Gordon B. Hinckley

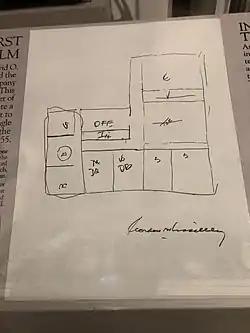
Sketch made by Hinckley while on a trip to Mexico, detailing the floor plan of how a smaller temple would look. Housed at the Church History Museum

In April 2003, Hinckley gave a sermon that addressed the ongoing War in Afghanistan and the Iraq War, which had started just two weeks earlier. He said that "as citizens we are all under the direction of our respective national leaders. They have access to greater political and military intelligence than do the people generally. He added, "Furthermore, we are a freedom-loving people, committed to the defense of liberty wherever it is in jeopardy." He also noted, "It may even be that [the Lord] will hold us responsible if we try to impede or hedge up the way of those who are involved in a contest with forces of evil and repression."